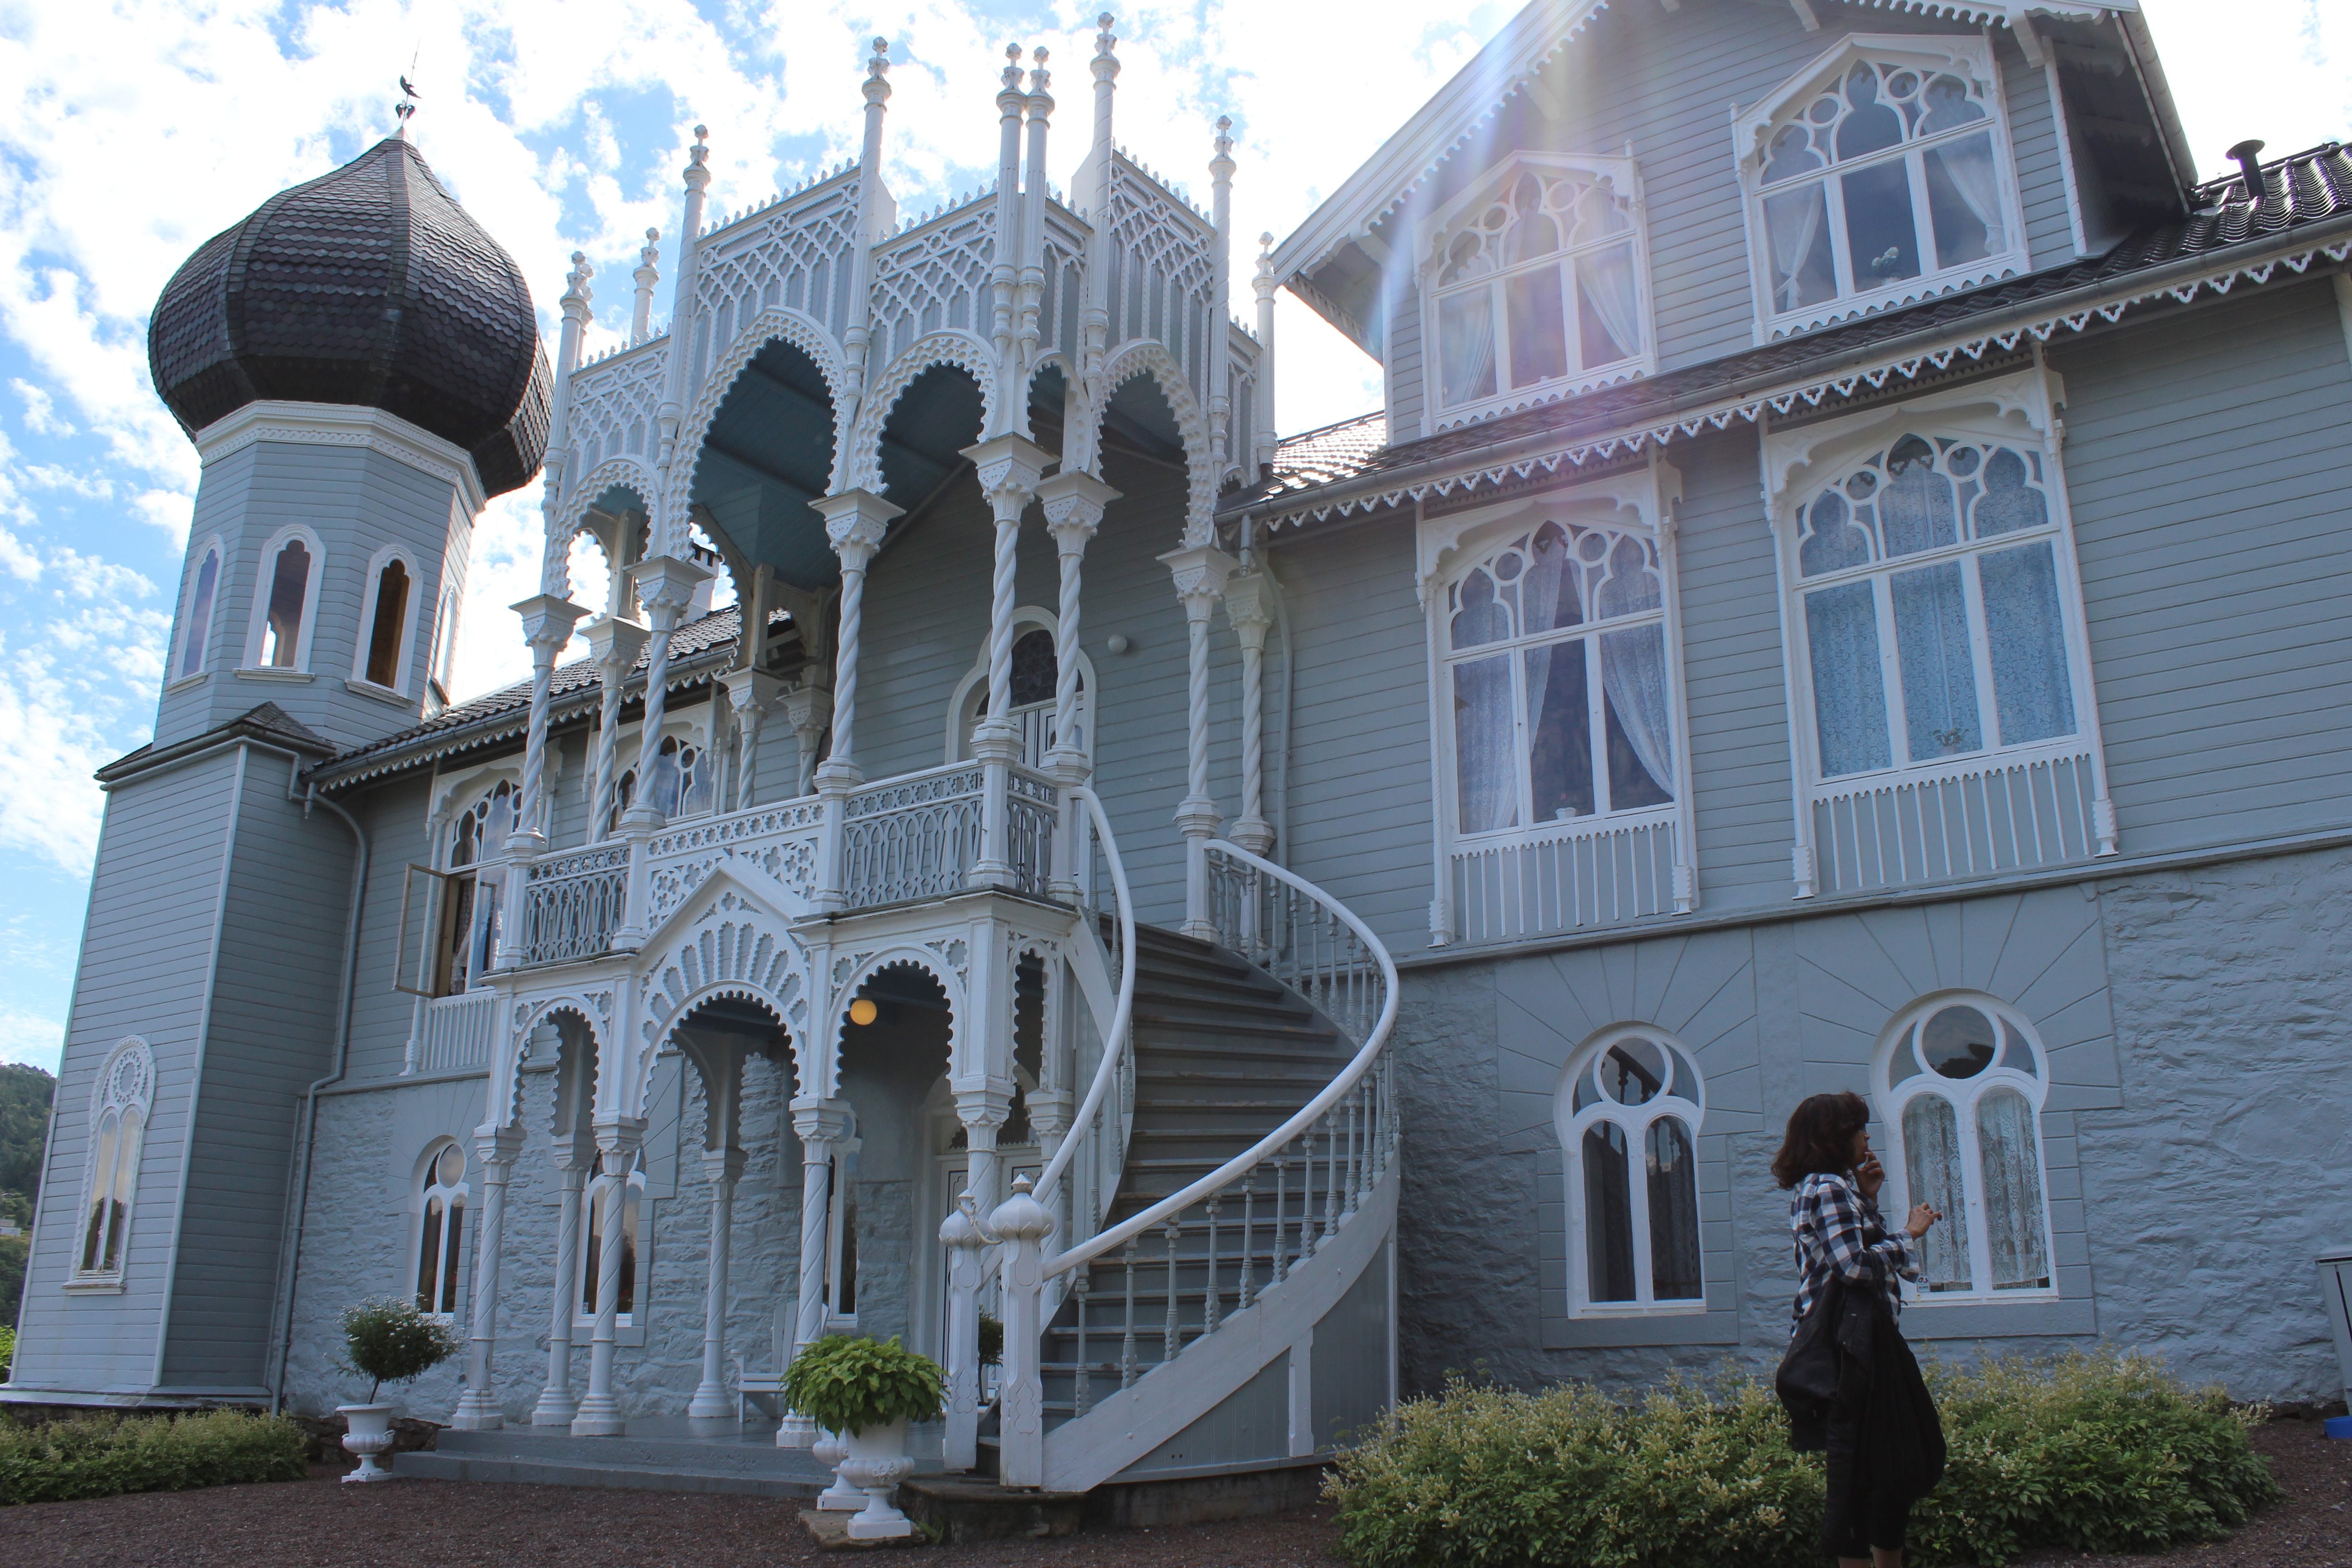
architecture, mansion, house, building, landmark, facade, church, chapel, place of worship, monastery, synagogue, estate, norway, tours, ole bull